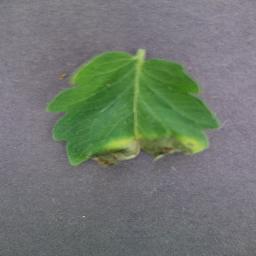
Label: Tomato___Late_blight